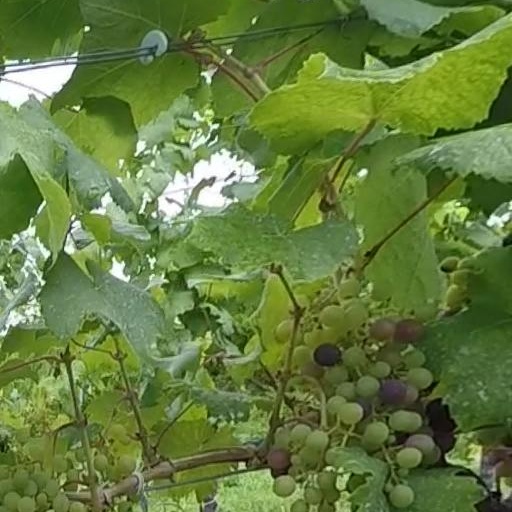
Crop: grape